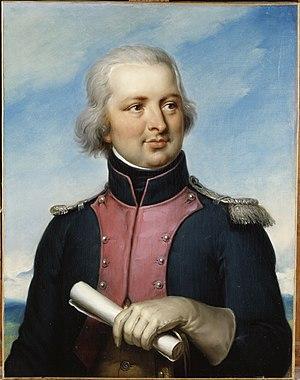
Aimé Casimir Marie Picquet du Boisguy, né le 15 mars 1776 à Fougères, et mort le 25 octobre 1839 à Paris, est un militaire français et un général chouan pendant la Révolution française.
Brétigny-sur-Orge est une commune française située à vingt-cinq kilomètres au sud du centre de Paris et son point le plus au nord se trouve à vingt kilomètres de la porte de Gentilly. La ville est située sur la rive gauche de la Seine dans le nord du département de l’Essonne en région Île-de-France. Elle fait partie de la communauté d'agglomération Cœur d'Essonne. Elle est le chef-lieu du canton de Brétigny-sur-Orge.